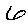
Label: 6